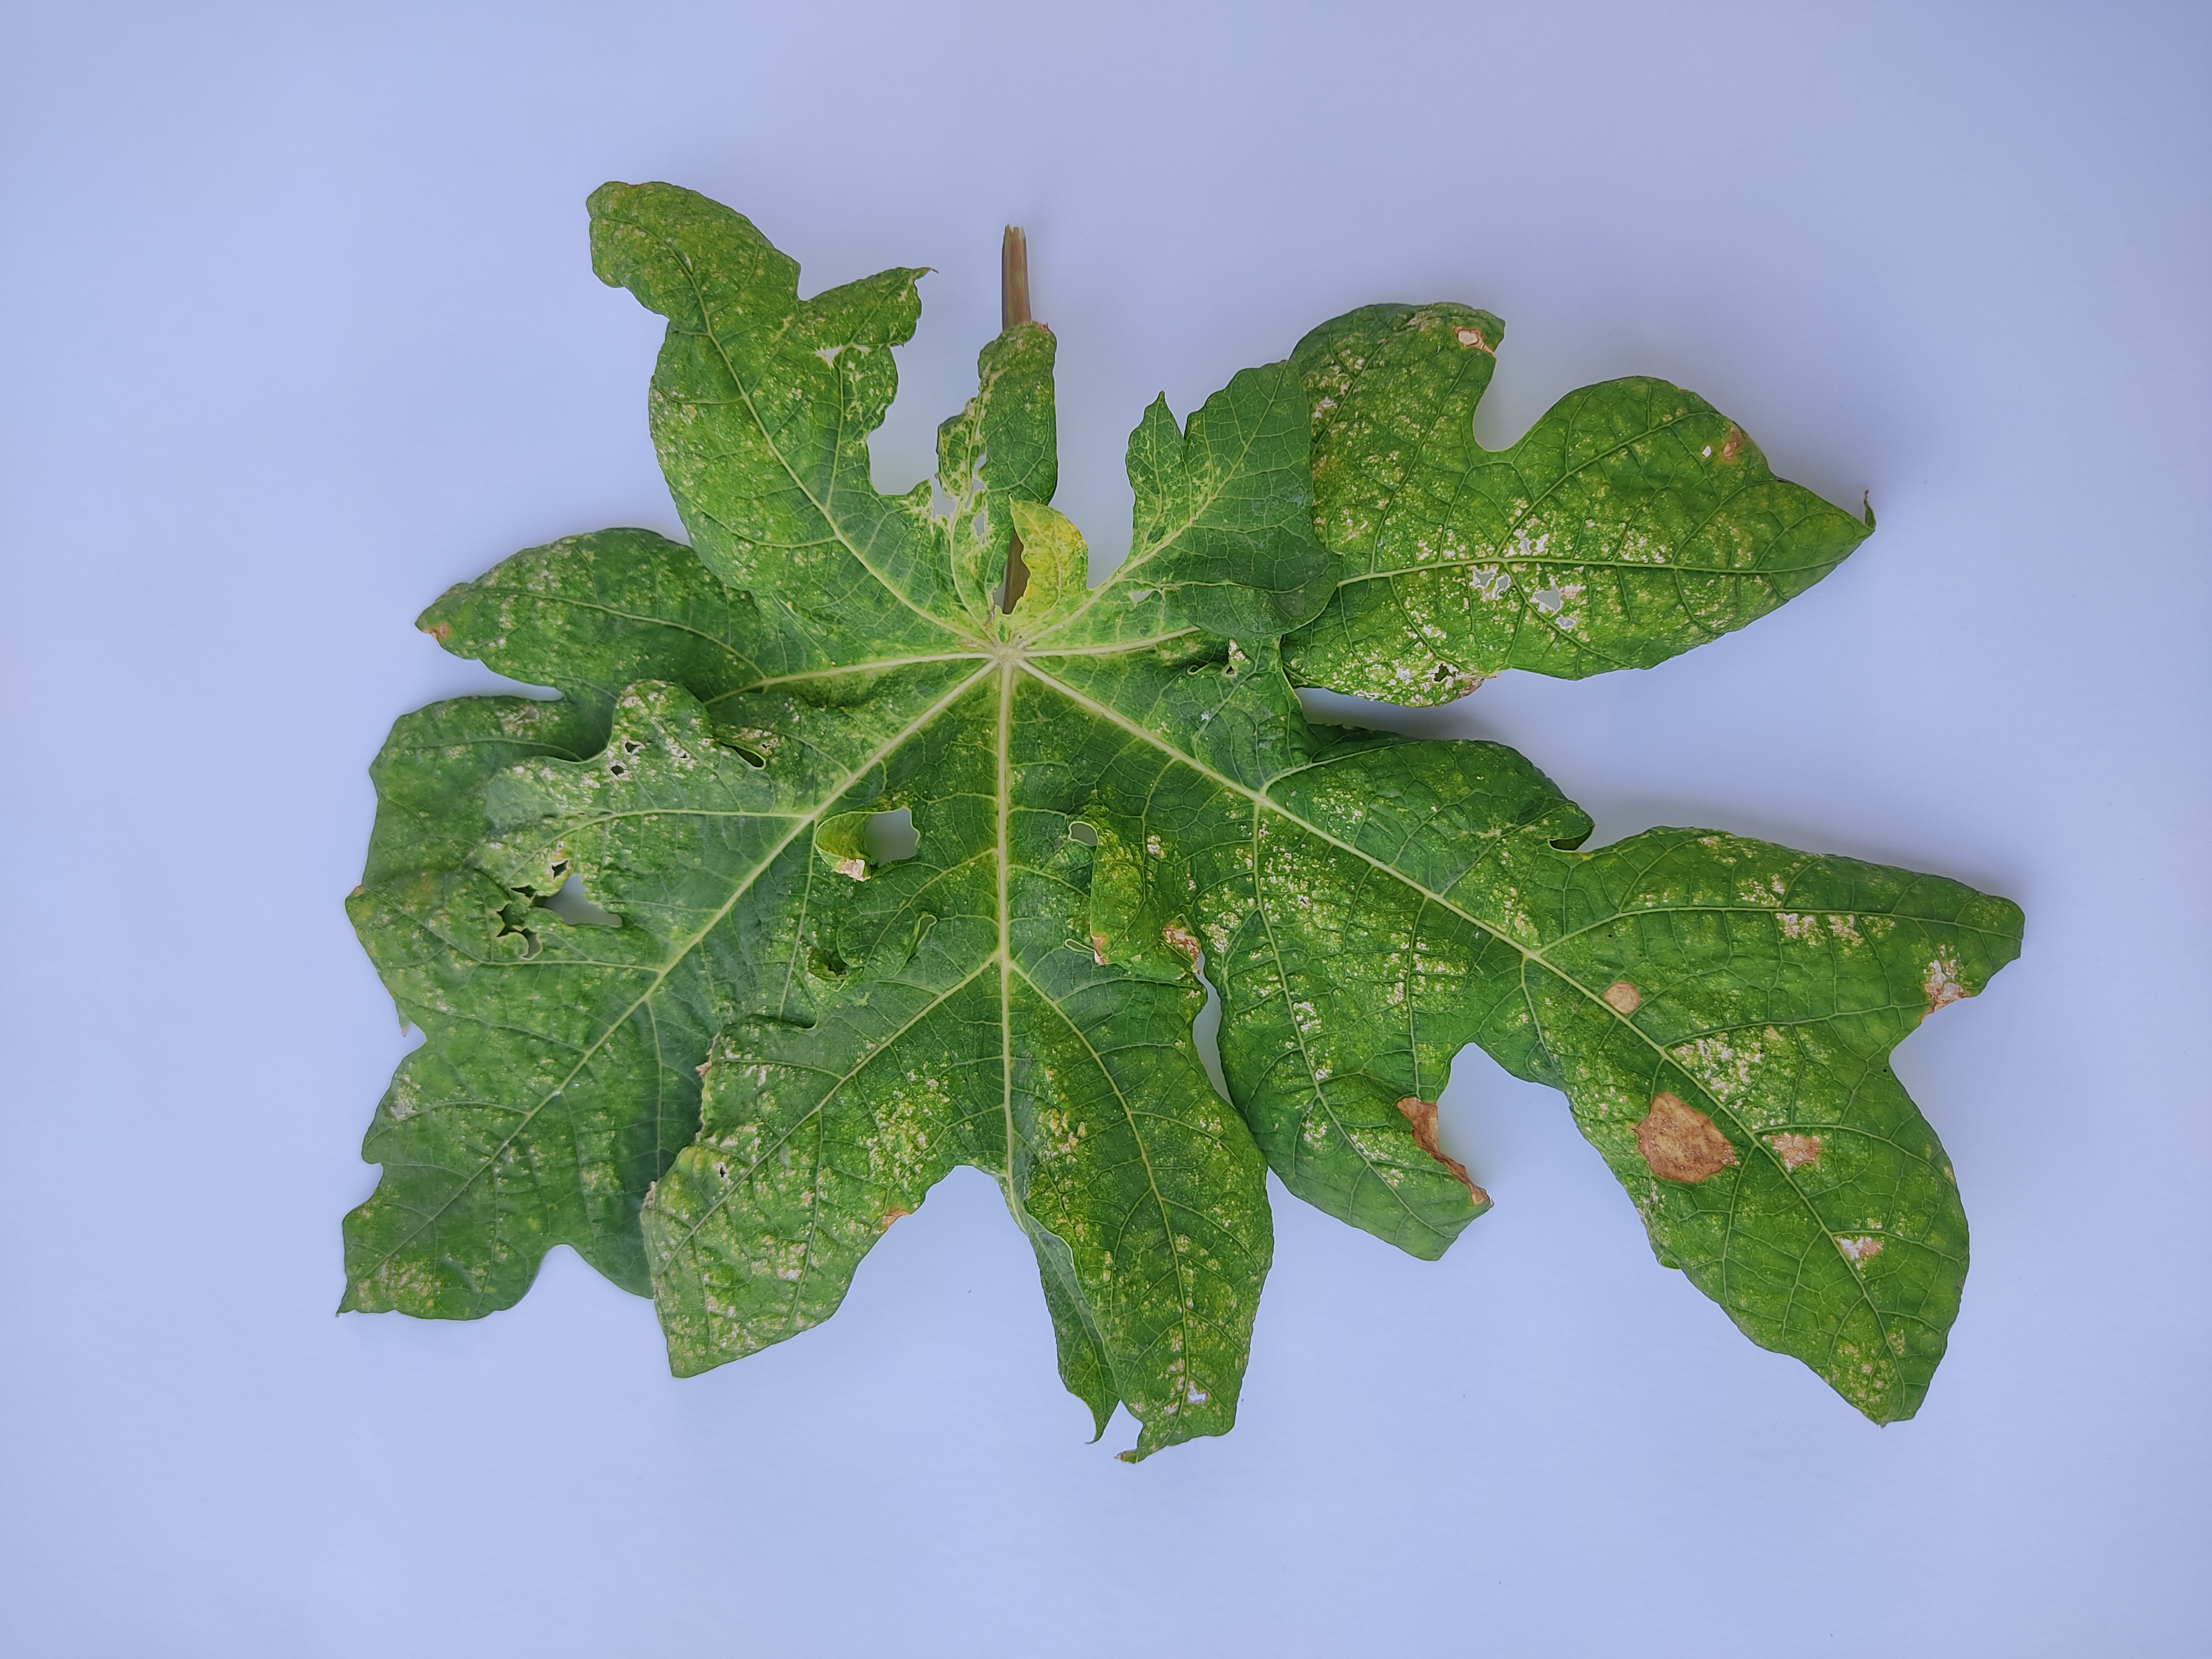
Label: Mite Disease